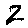
Label: 2